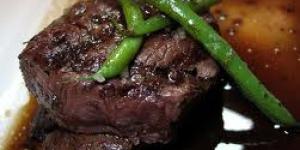
foie gras trufado al vino de madeira